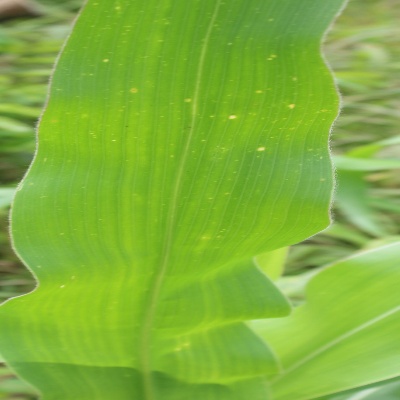
Crop: Maize
Condition: leaf spot